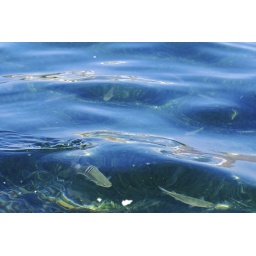
Fishes in the clear water of Panormitis harbour